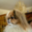
Label: dog